Fantasista (manga)

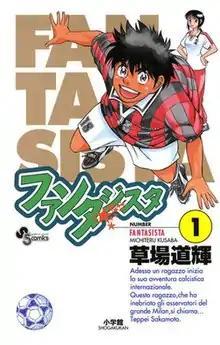
First volume cover

is a Japanese manga series written and illustrated by Michiteru Kusaba. It was serialized in Shogakukan's "Weekly Shōnen Sunday" from July 1999 to March 2004. Its chapters were collected and published in twenty-five "tankōbon" volumes. A sequel manga, , was serialized in "Weekly Shōnen Sunday" from October 2012 to August 2015, which was collected into fourteen "tankōbon" volumes. A 3-episode anime OVA, produced by Xebec, was broadcast on Tokyo MX from December 8 to December 22, 2015. The episodes were released on DVD with volumes 8, 9, and 10 of the manga from September 2014 to February 2015.